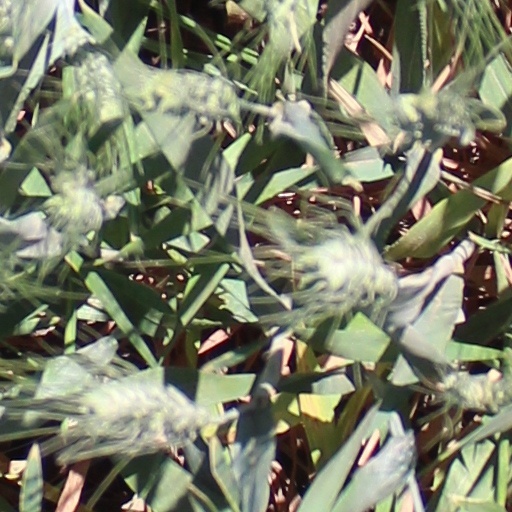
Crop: wheat